Mount Mitchell

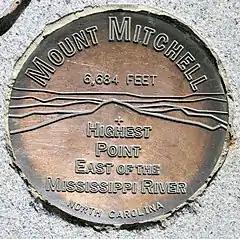
Surveyor's mark embedded in the observation tower notes the elevation of 6684-feet above sea level

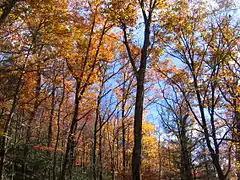
Fall foliage at Mount Mitchell

The peak is the highest mountain in the United States east of the Mississippi River, and the highest in all of eastern North America south of the Arctic Cordillera. Barbeau Peak is higher but is located in the very remote Canadian Arctic. The nearest higher peaks are in the Black Hills of South Dakota and the highland foothills of Colorado. The mountain's topographic isolation is calculated from the nearest discernible single higher point: Lone Butte, which is 1,189 miles (1,913 km) away in southeastern Colorado.